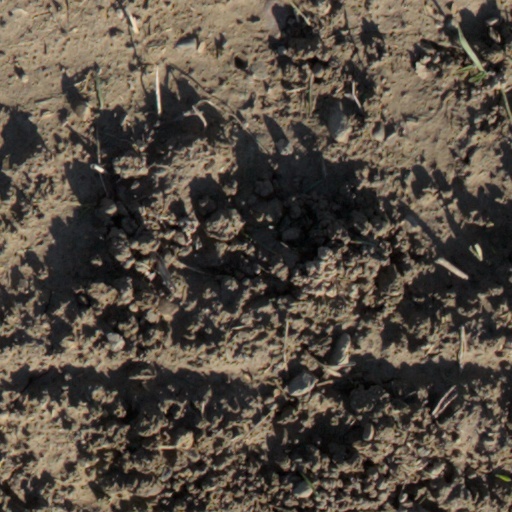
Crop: wheat